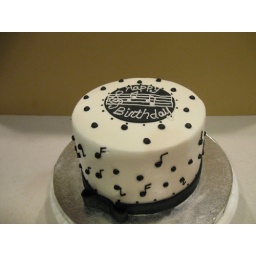
Iced in white with black dots and music notes. Fondant ribbon with bow accent around base of cake